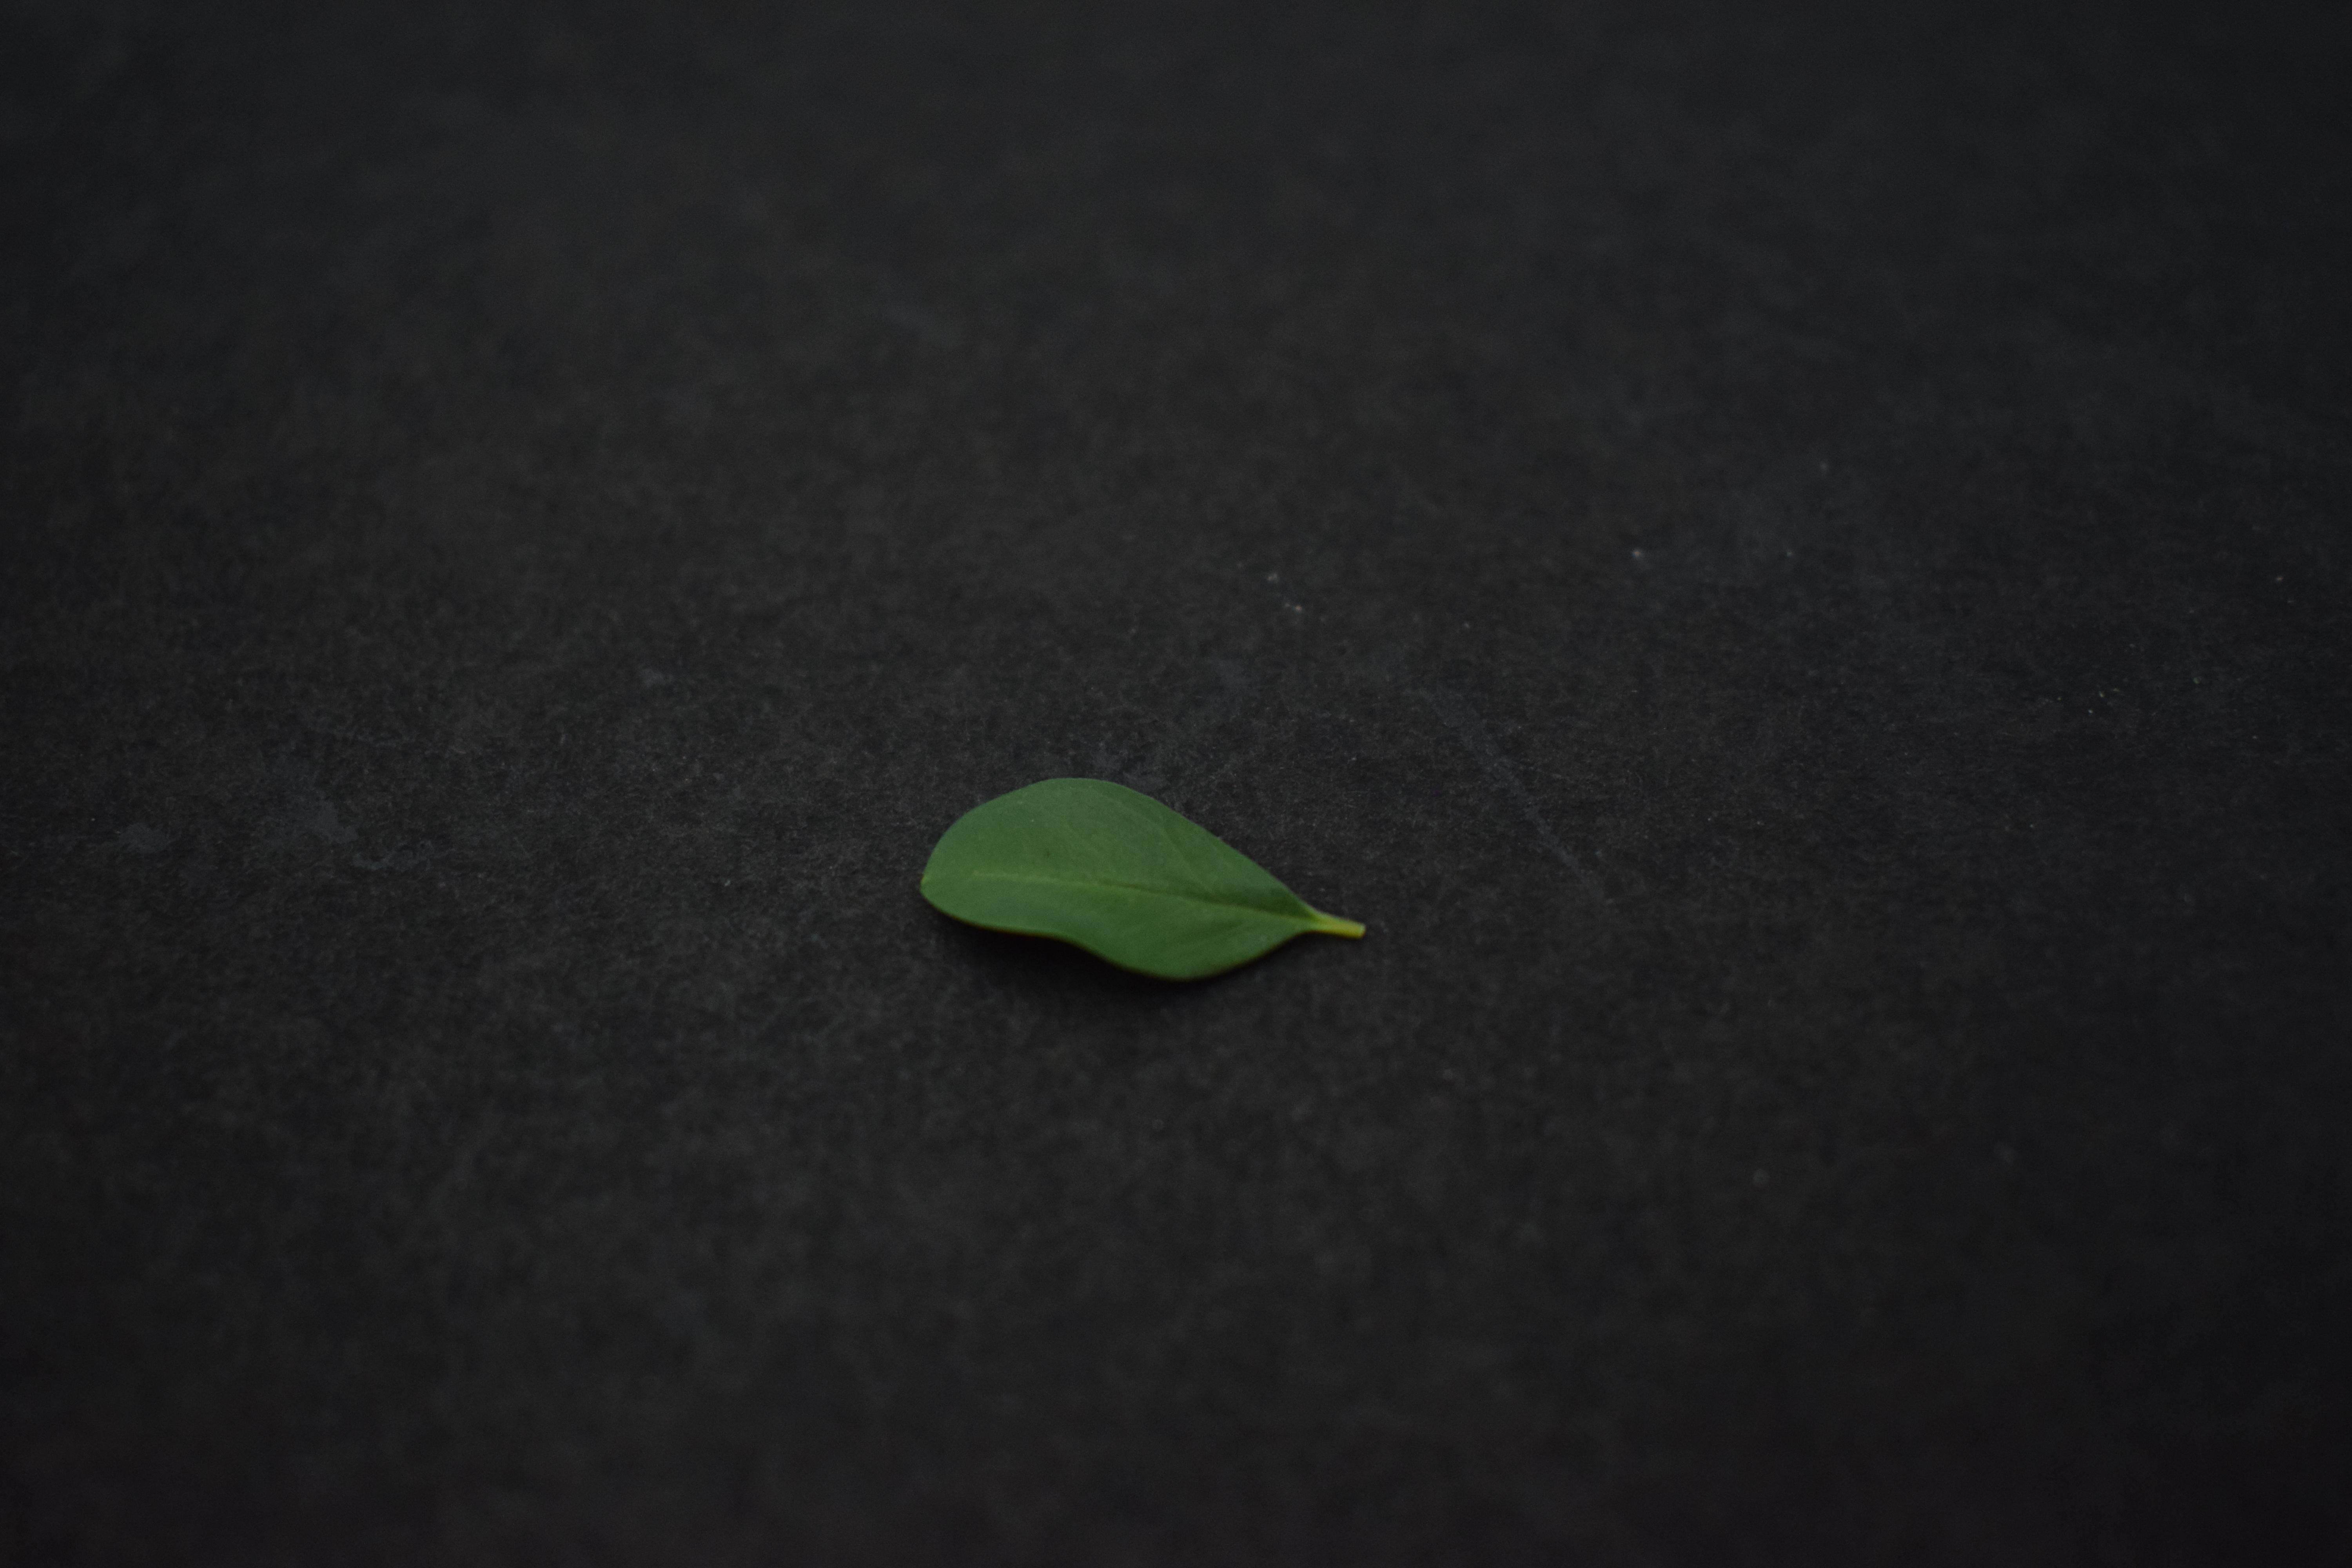
Plant species: Pomegranate